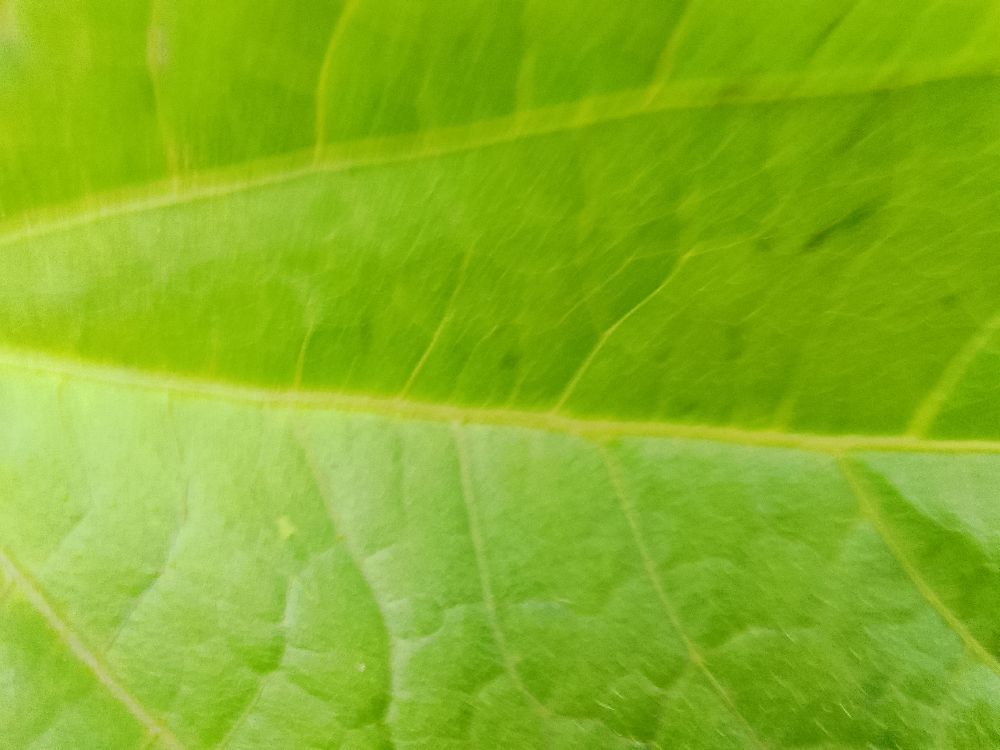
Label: healthy